Doppa

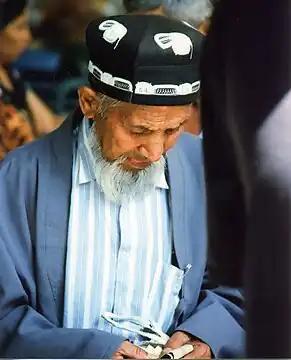
An Uzbek man wearing a doppi (called tyubeteika in Russian)

The doppa or doppi ( / / ; , "toqi") is an Uzbek and Uyghur square or round skullcap originating in Central Asia, worn by Uyghurs, Uzbeks, and some Tajiks.